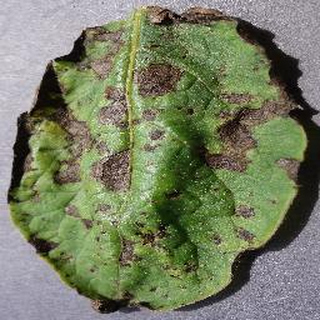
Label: potato_early_blight